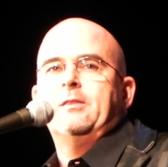
Age: 48